Philadelphia Eagles

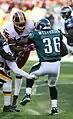
Brian Westbrook, Eagles Running Back from 2002 to 2009, and inducted into the Eagles Hall of Fame in 2015.

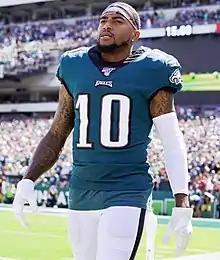
DeSean Jackson played for the Eagles from 2008 to 2013 and then again from 2019 to 2020; his December 19, 2010, punt return against the New York Giants, known as the Miracle at the New Meadowlands, is considered one of the greatest plays in NFL history.

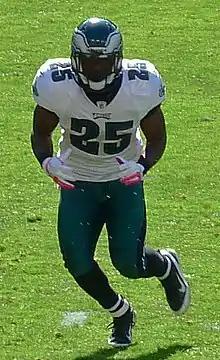
LeSean McCoy, Eagles running back from 2009 to 2014

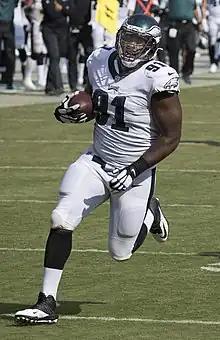
Fletcher Cox, Eagles defensive tackle from 2012 to 2023

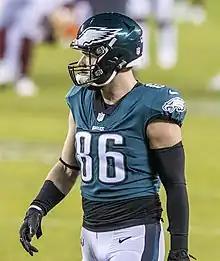
Zach Ertz, Eagles tight end from 2013 to 2021

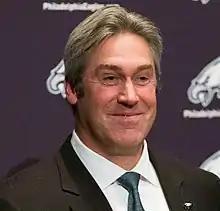
Doug Pederson, Eagles head coach from 2016 to 2020, led the team to its first Super Bowl win on February 4, 2018, in Super Bowl LII.

The Eagles reemerged as a predominant NFL team under the leadership of new head coach Andy Reid, who was hired away from the Green Bay Packers, where he was the Packers' quarterback coach. Reid's first notable step was drafting Syracuse quarterback Donovan McNabb with the second overall pick in the 1999 NFL draft. The Eagles' awful 1998 season would have entitled the Eagles to first pick but it was awarded to the rebooted Cleveland Browns. Despite clearing the roster for new talent by releasing unpopular and aging veterans such as Ricky Watters and Irving Fryar, Reid was still a virtual unknown before his arrival as head coach, and his appointment was met initially with skepticism among Philadelphia fans. The drafting of McNabb was unpopular with many Eagles fans, many of whom traveled to Madison Square Garden for the 1999 Draft and booed the selection, believing the Eagles instead should have selected Ricky Williams, a University of Texas running back who had been named the 1998 AP College Player of the Year.